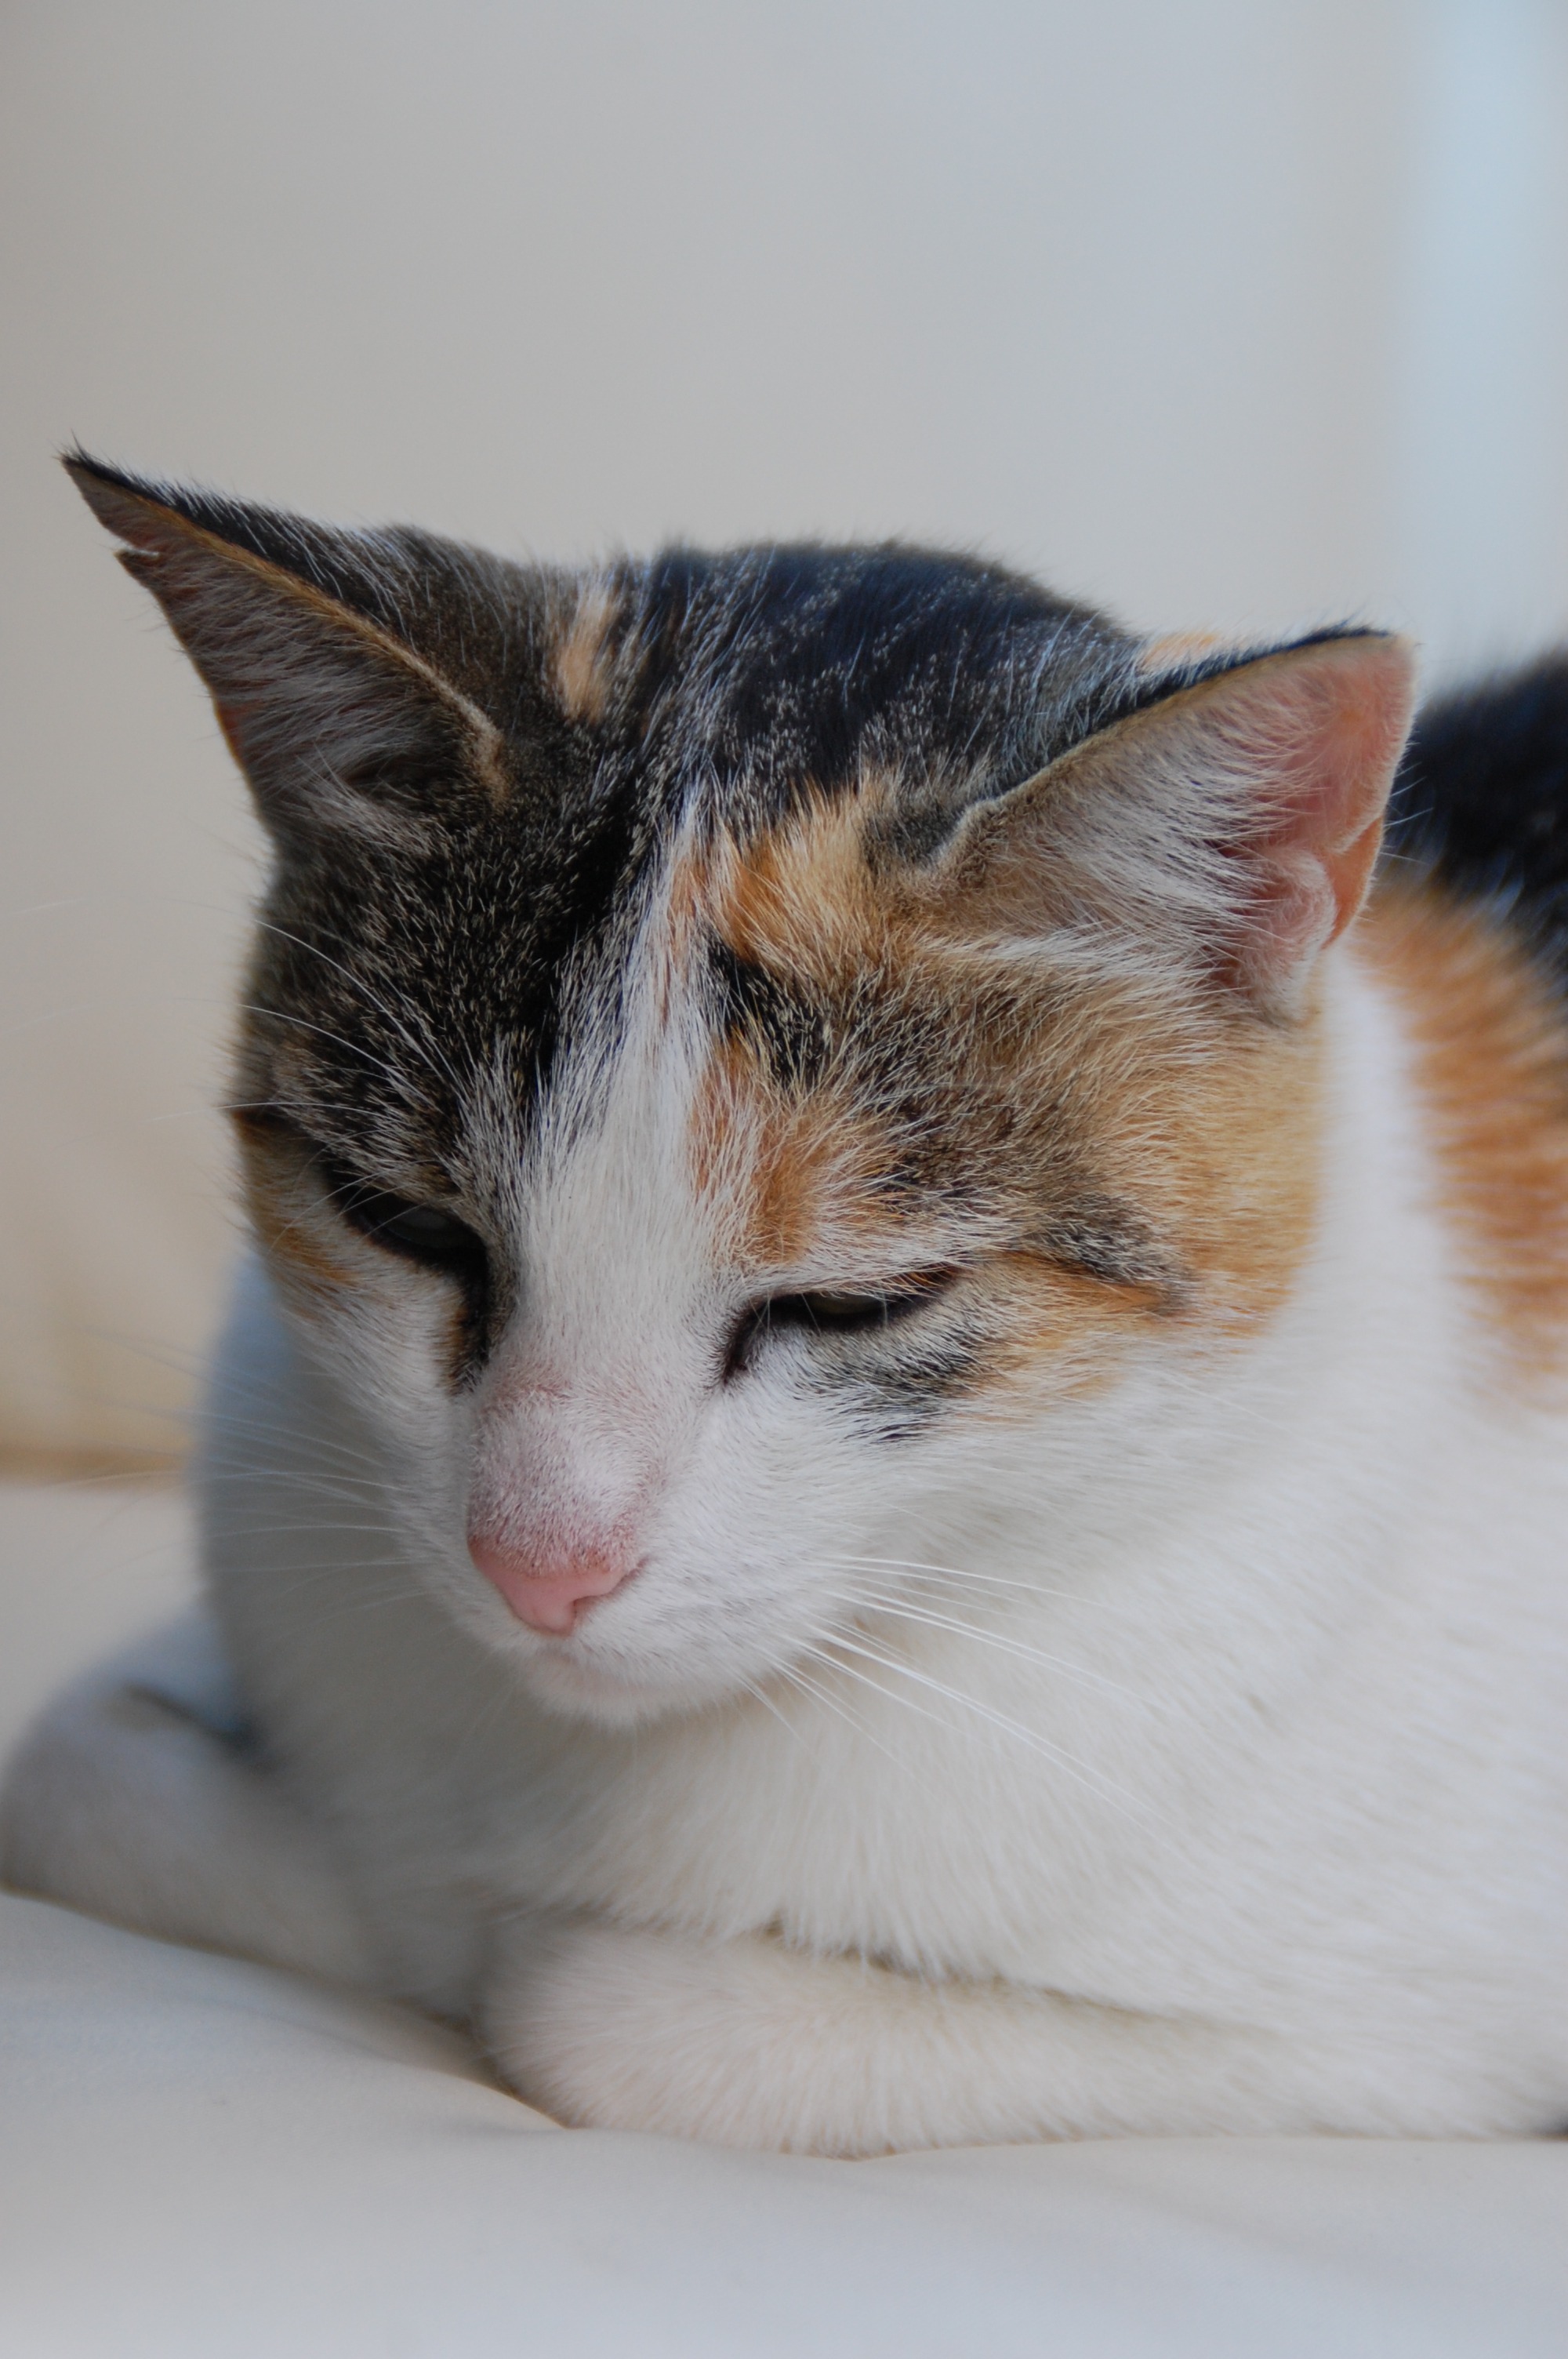
kitten, cat, mammal, close up, nose, whiskers, animals, skin, vertebrate, cat face, european shorthair, small to medium sized cats, cat like mammal, domestic short haired cat